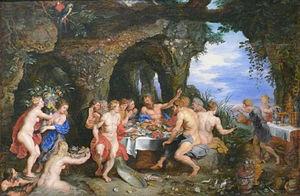
L’histoire de l'agriculture est l'histoire de la domestication des plantes, des animaux et du développement, par les êtres humains, des techniques nécessaires pour les cultiver ou les élever, puis de la modification des écosystèmes cultivés, transformés en agroécosystèmes. L'agriculture est apparue indépendamment dans différentes parties du monde lors de la Révolution néolithique, il y a parfois plus de dix mille ans. On peut supposer que cela a débuté par une agriculture de subsistance. Puis, peu à peu, s'est créée une agriculture de production et de négoce.